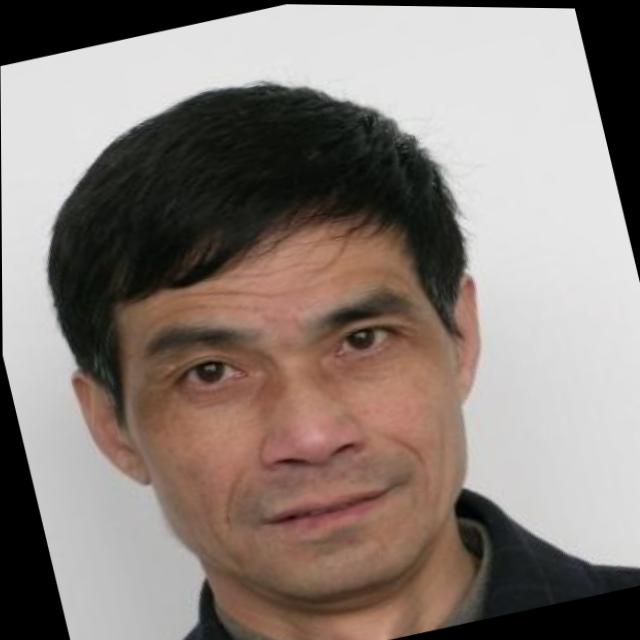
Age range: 45-64